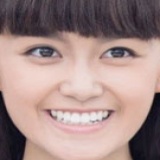
diễn viên Tưởng Y Y